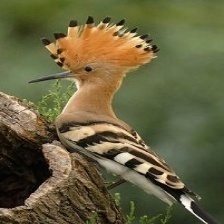
Species: HOOPOES
Scientific name: UPUPIDAE